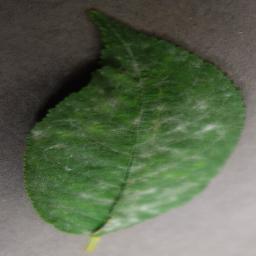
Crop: cherry
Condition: (including_sour)_powdery_mildew